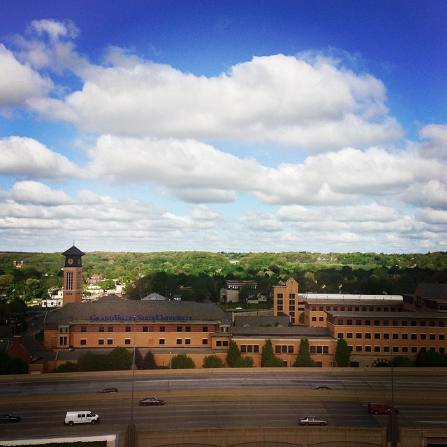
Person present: No